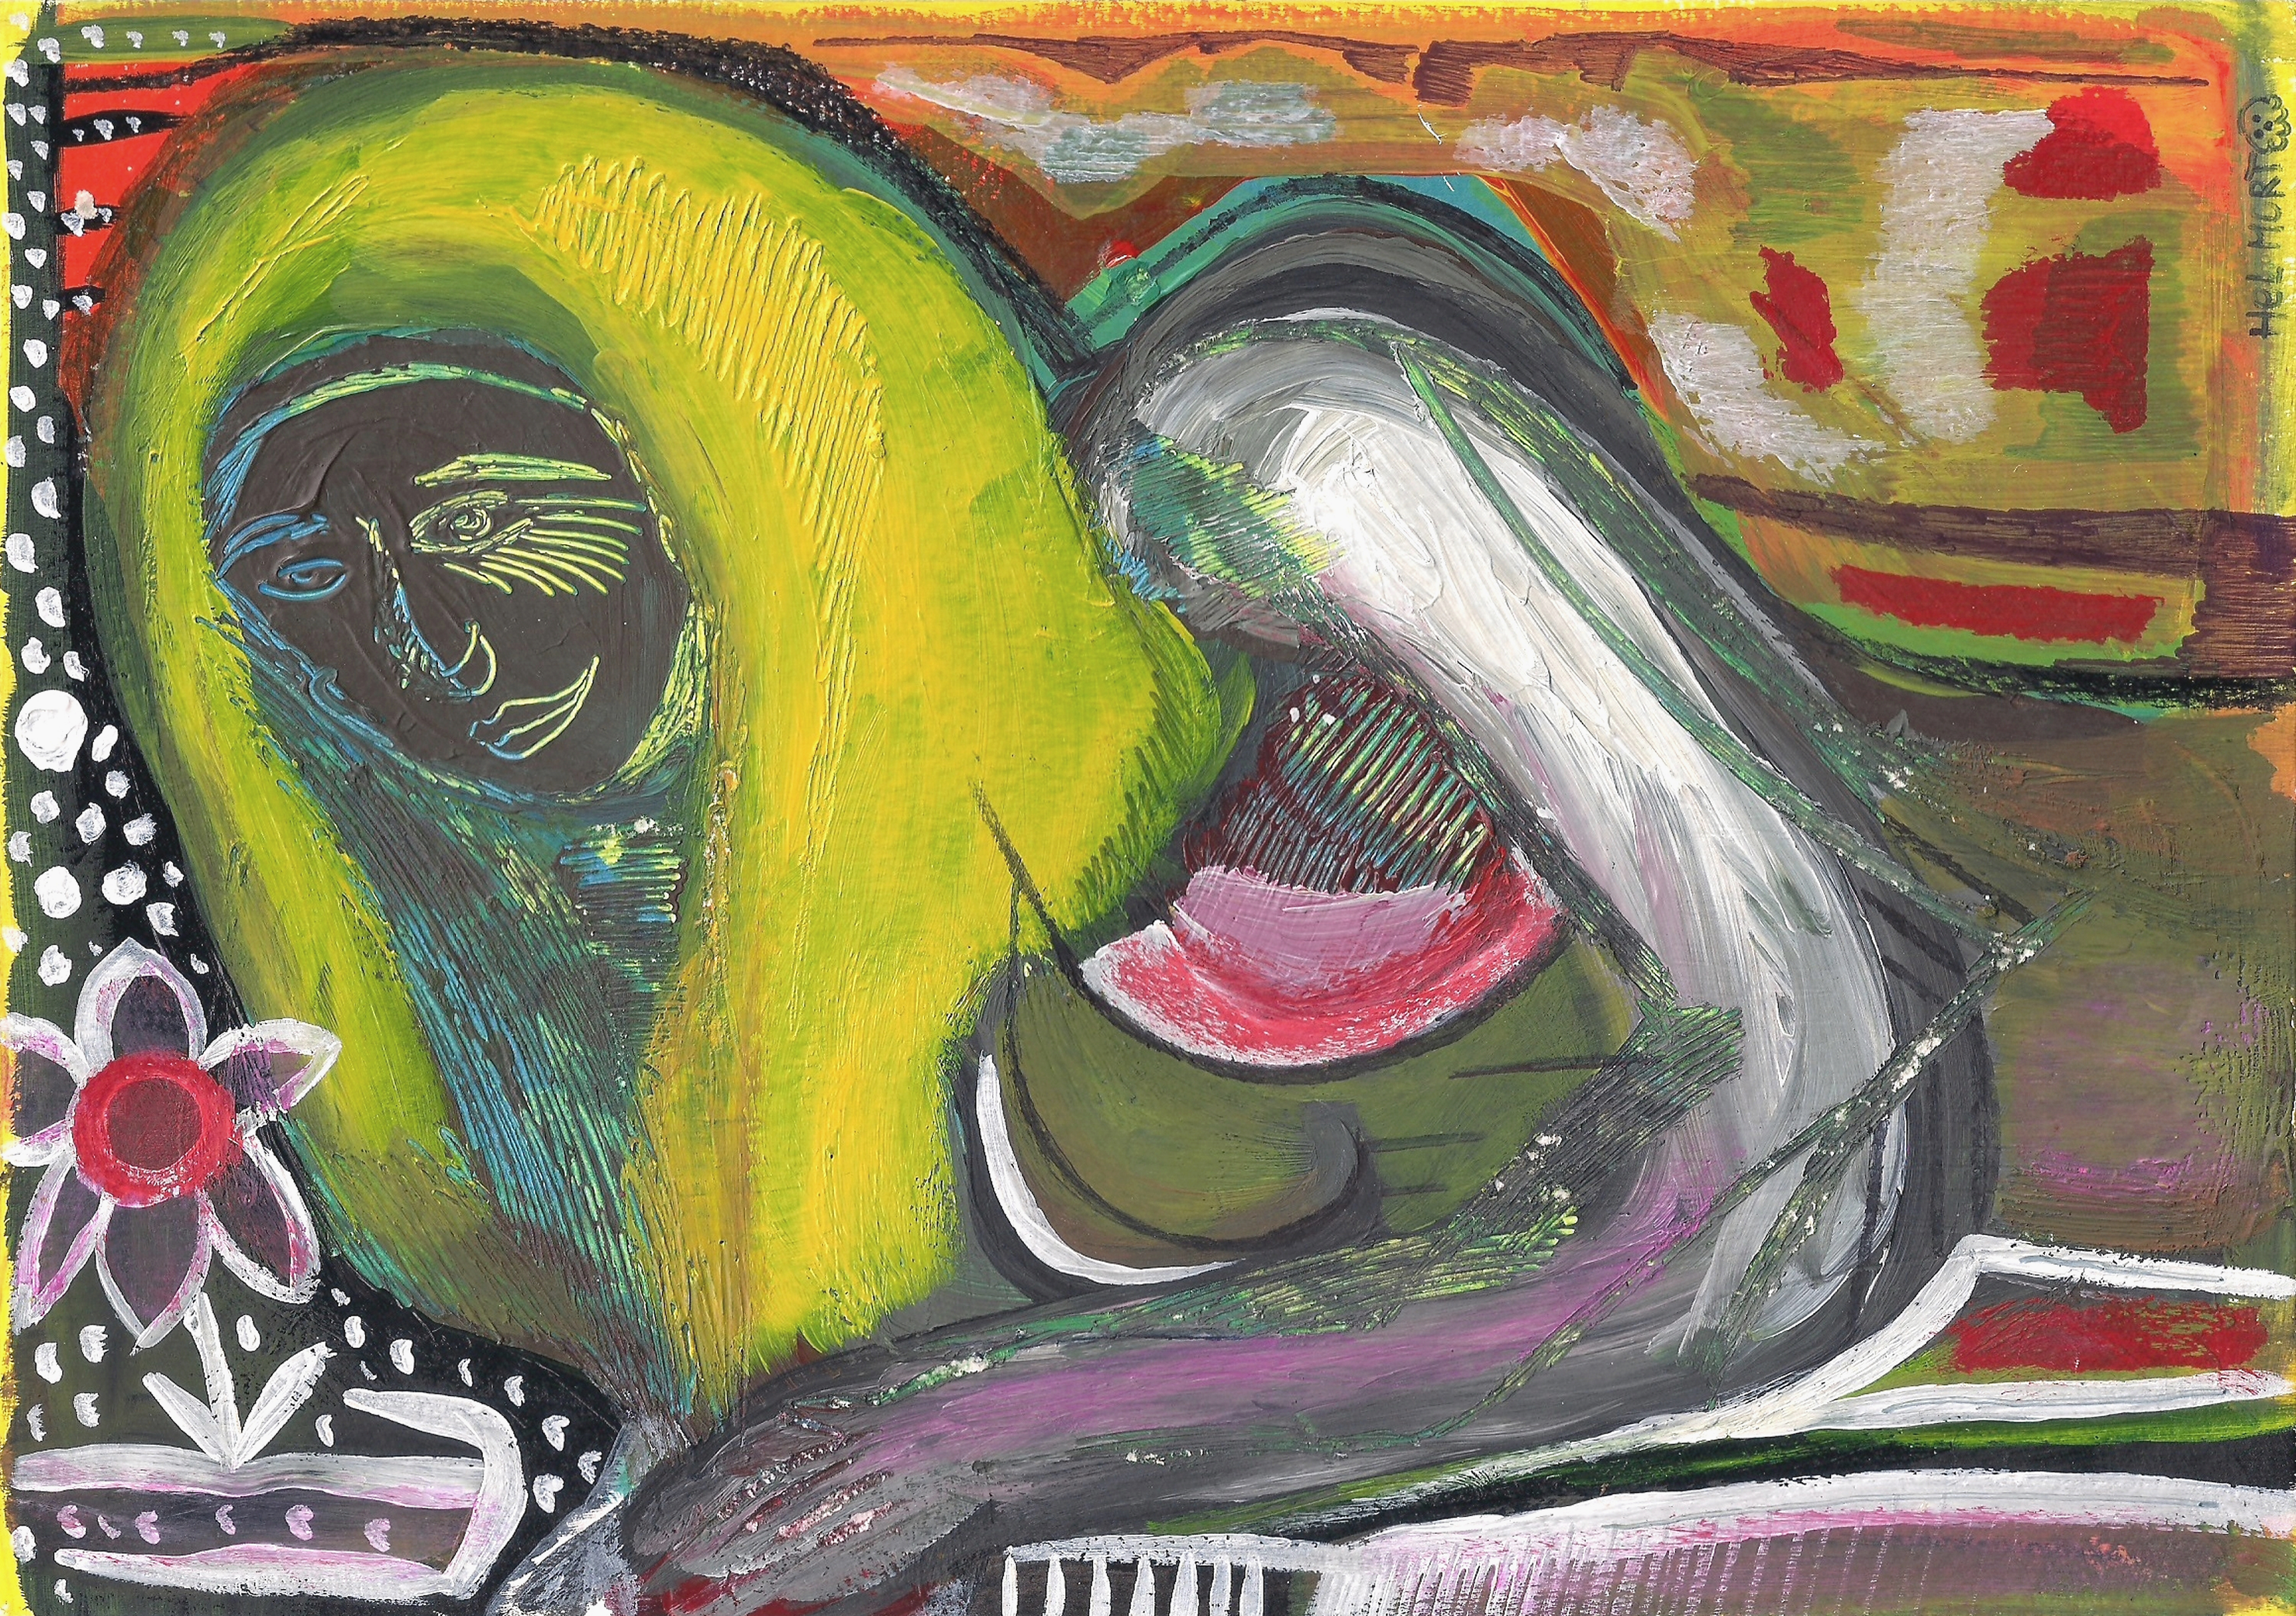
painting, art, artist, artwork, drawing, contemporary art, photography, illustration, paint, love, design, sketch, fine art, abstract art, creative, abstract, acrylic painting, nature, watercolor, art gallery, oil painting, gallery, modern art, abstract painting, digital art, contemporary painting, art collector, style, girl, woman, fashion, mort, Colorfulness, Art paint, visual arts, tongue, watercolor paint, acrylic paint, psychedelic art